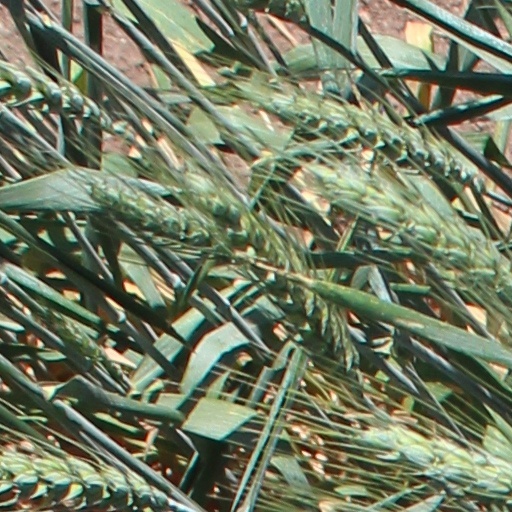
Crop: wheat